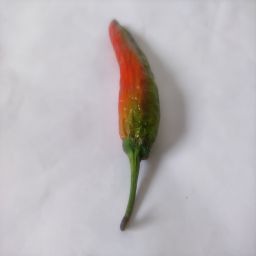
Crop: New Mexico Green Chile
Quality: Old